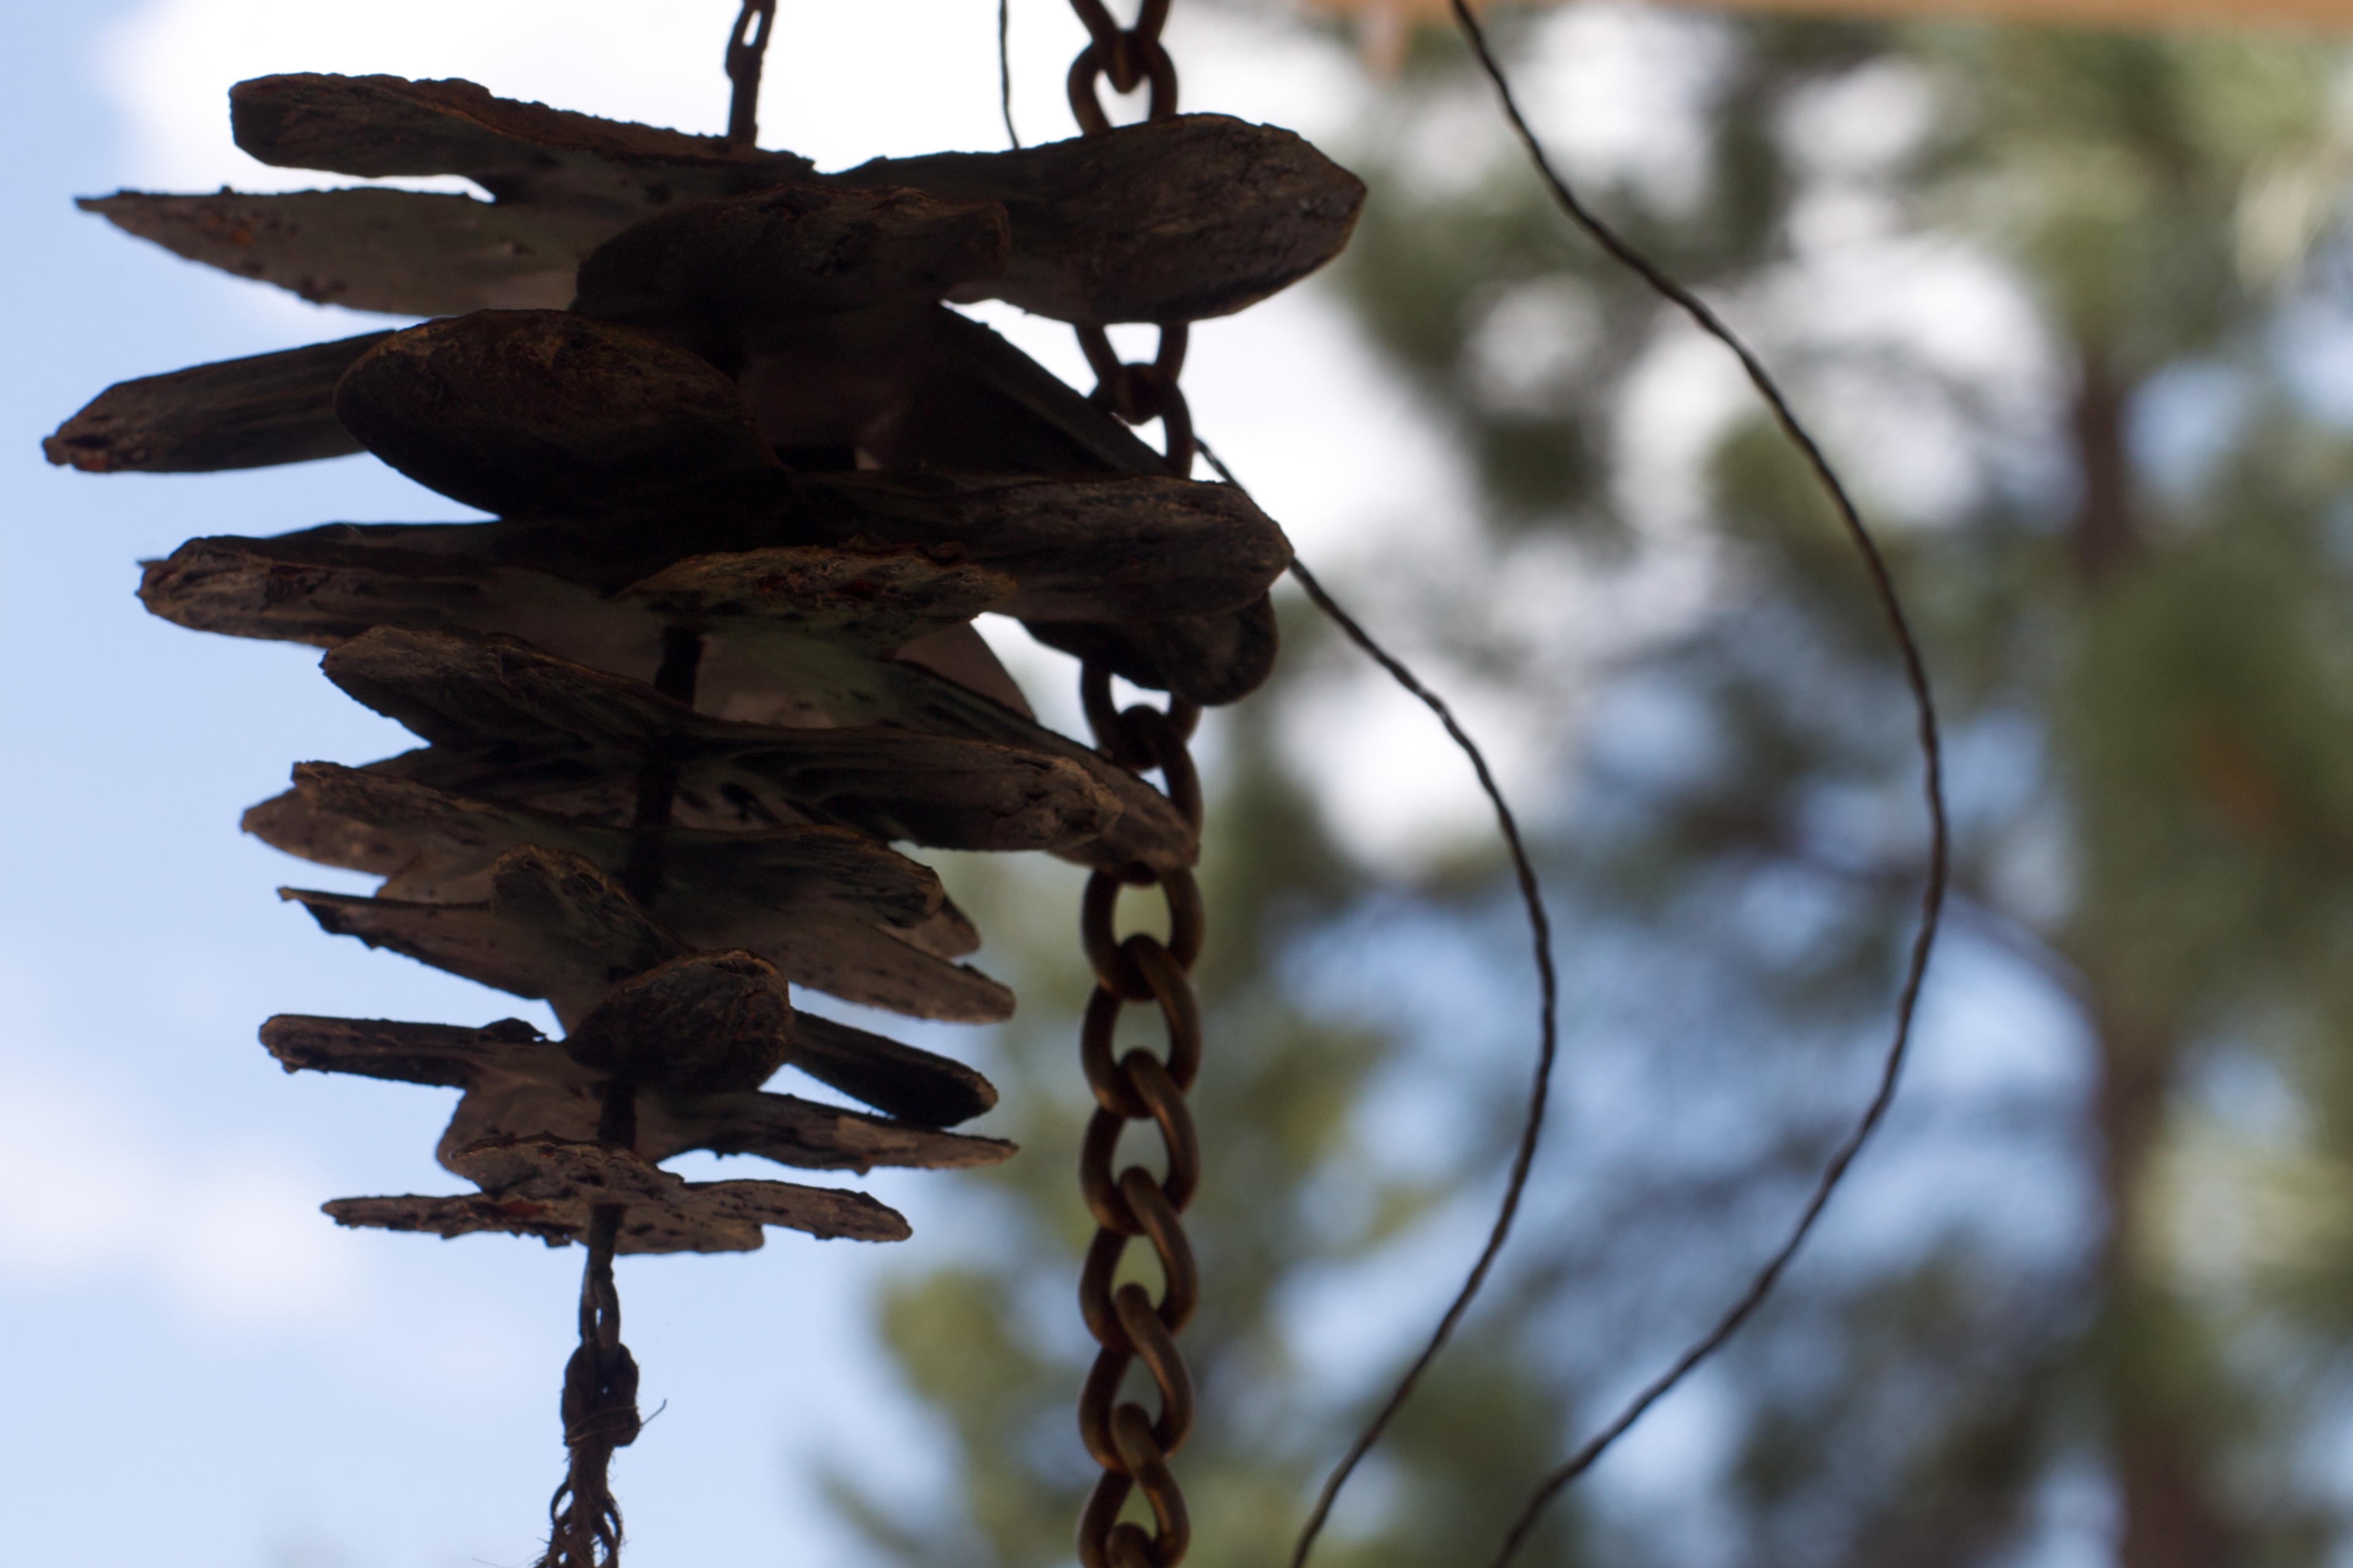
tree, nature, branch, winter, plant, wood, leaf, flower, spring, autumn, season, twig, woody plant, outdoor structure